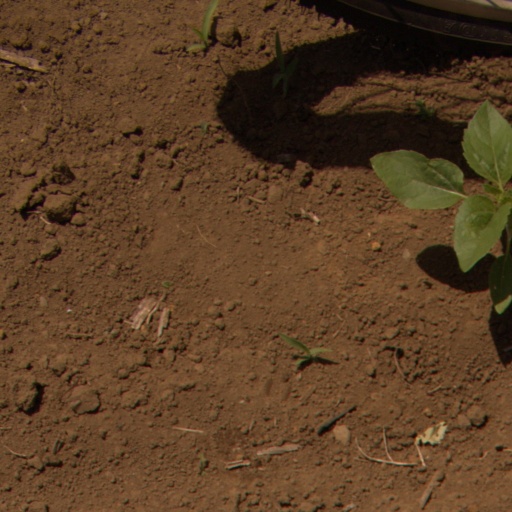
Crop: Jerusalem artichoke